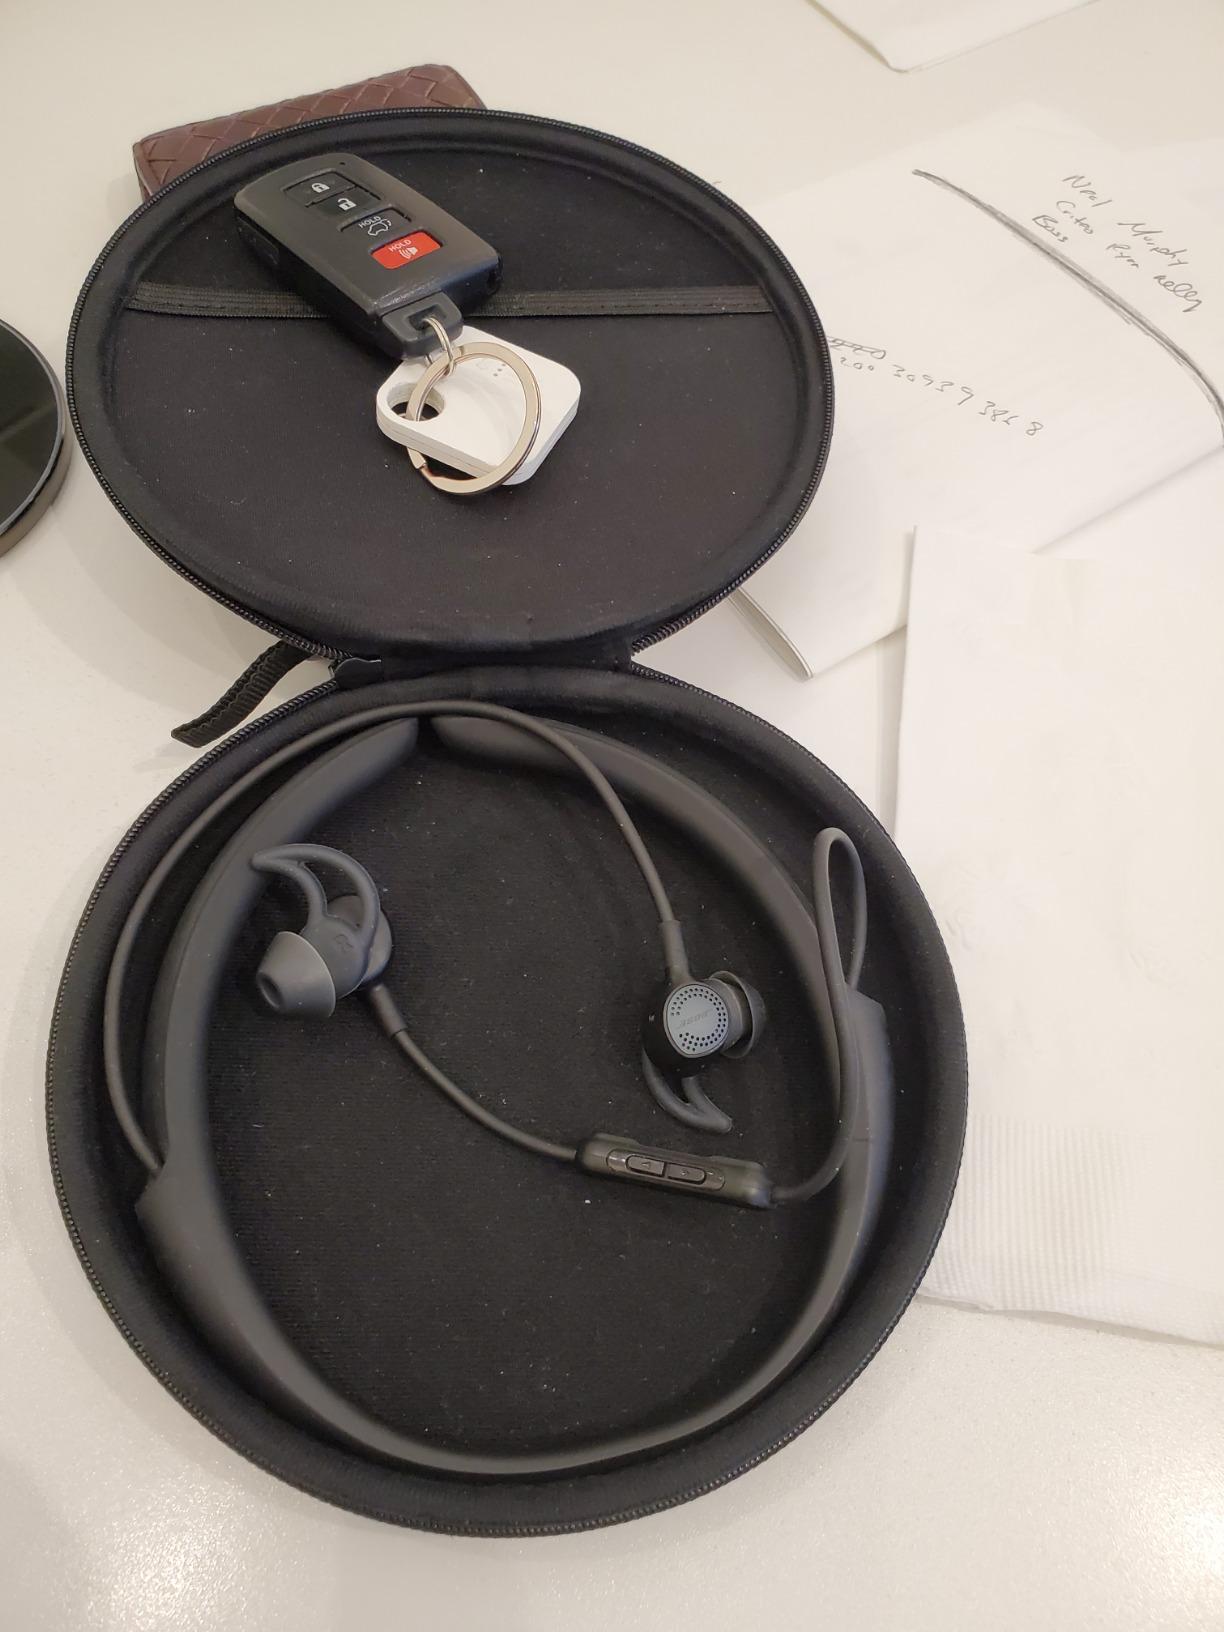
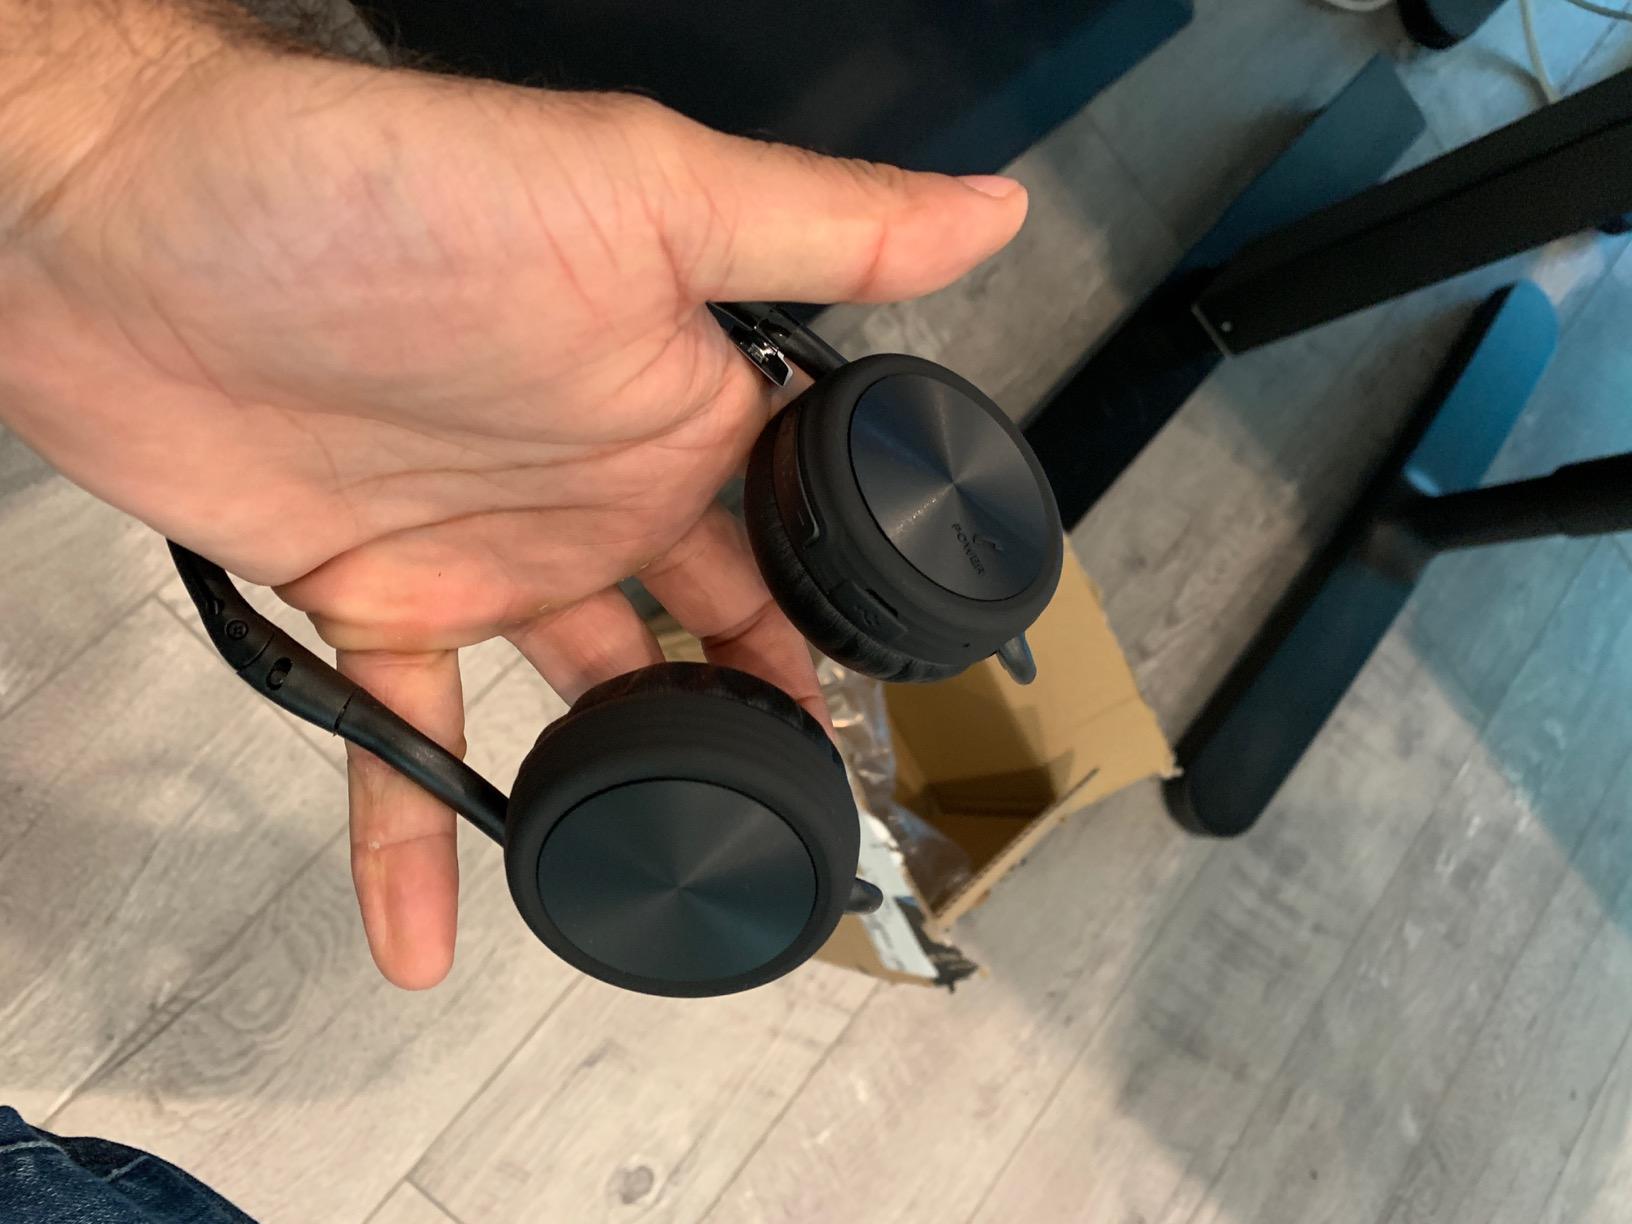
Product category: headphones
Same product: no